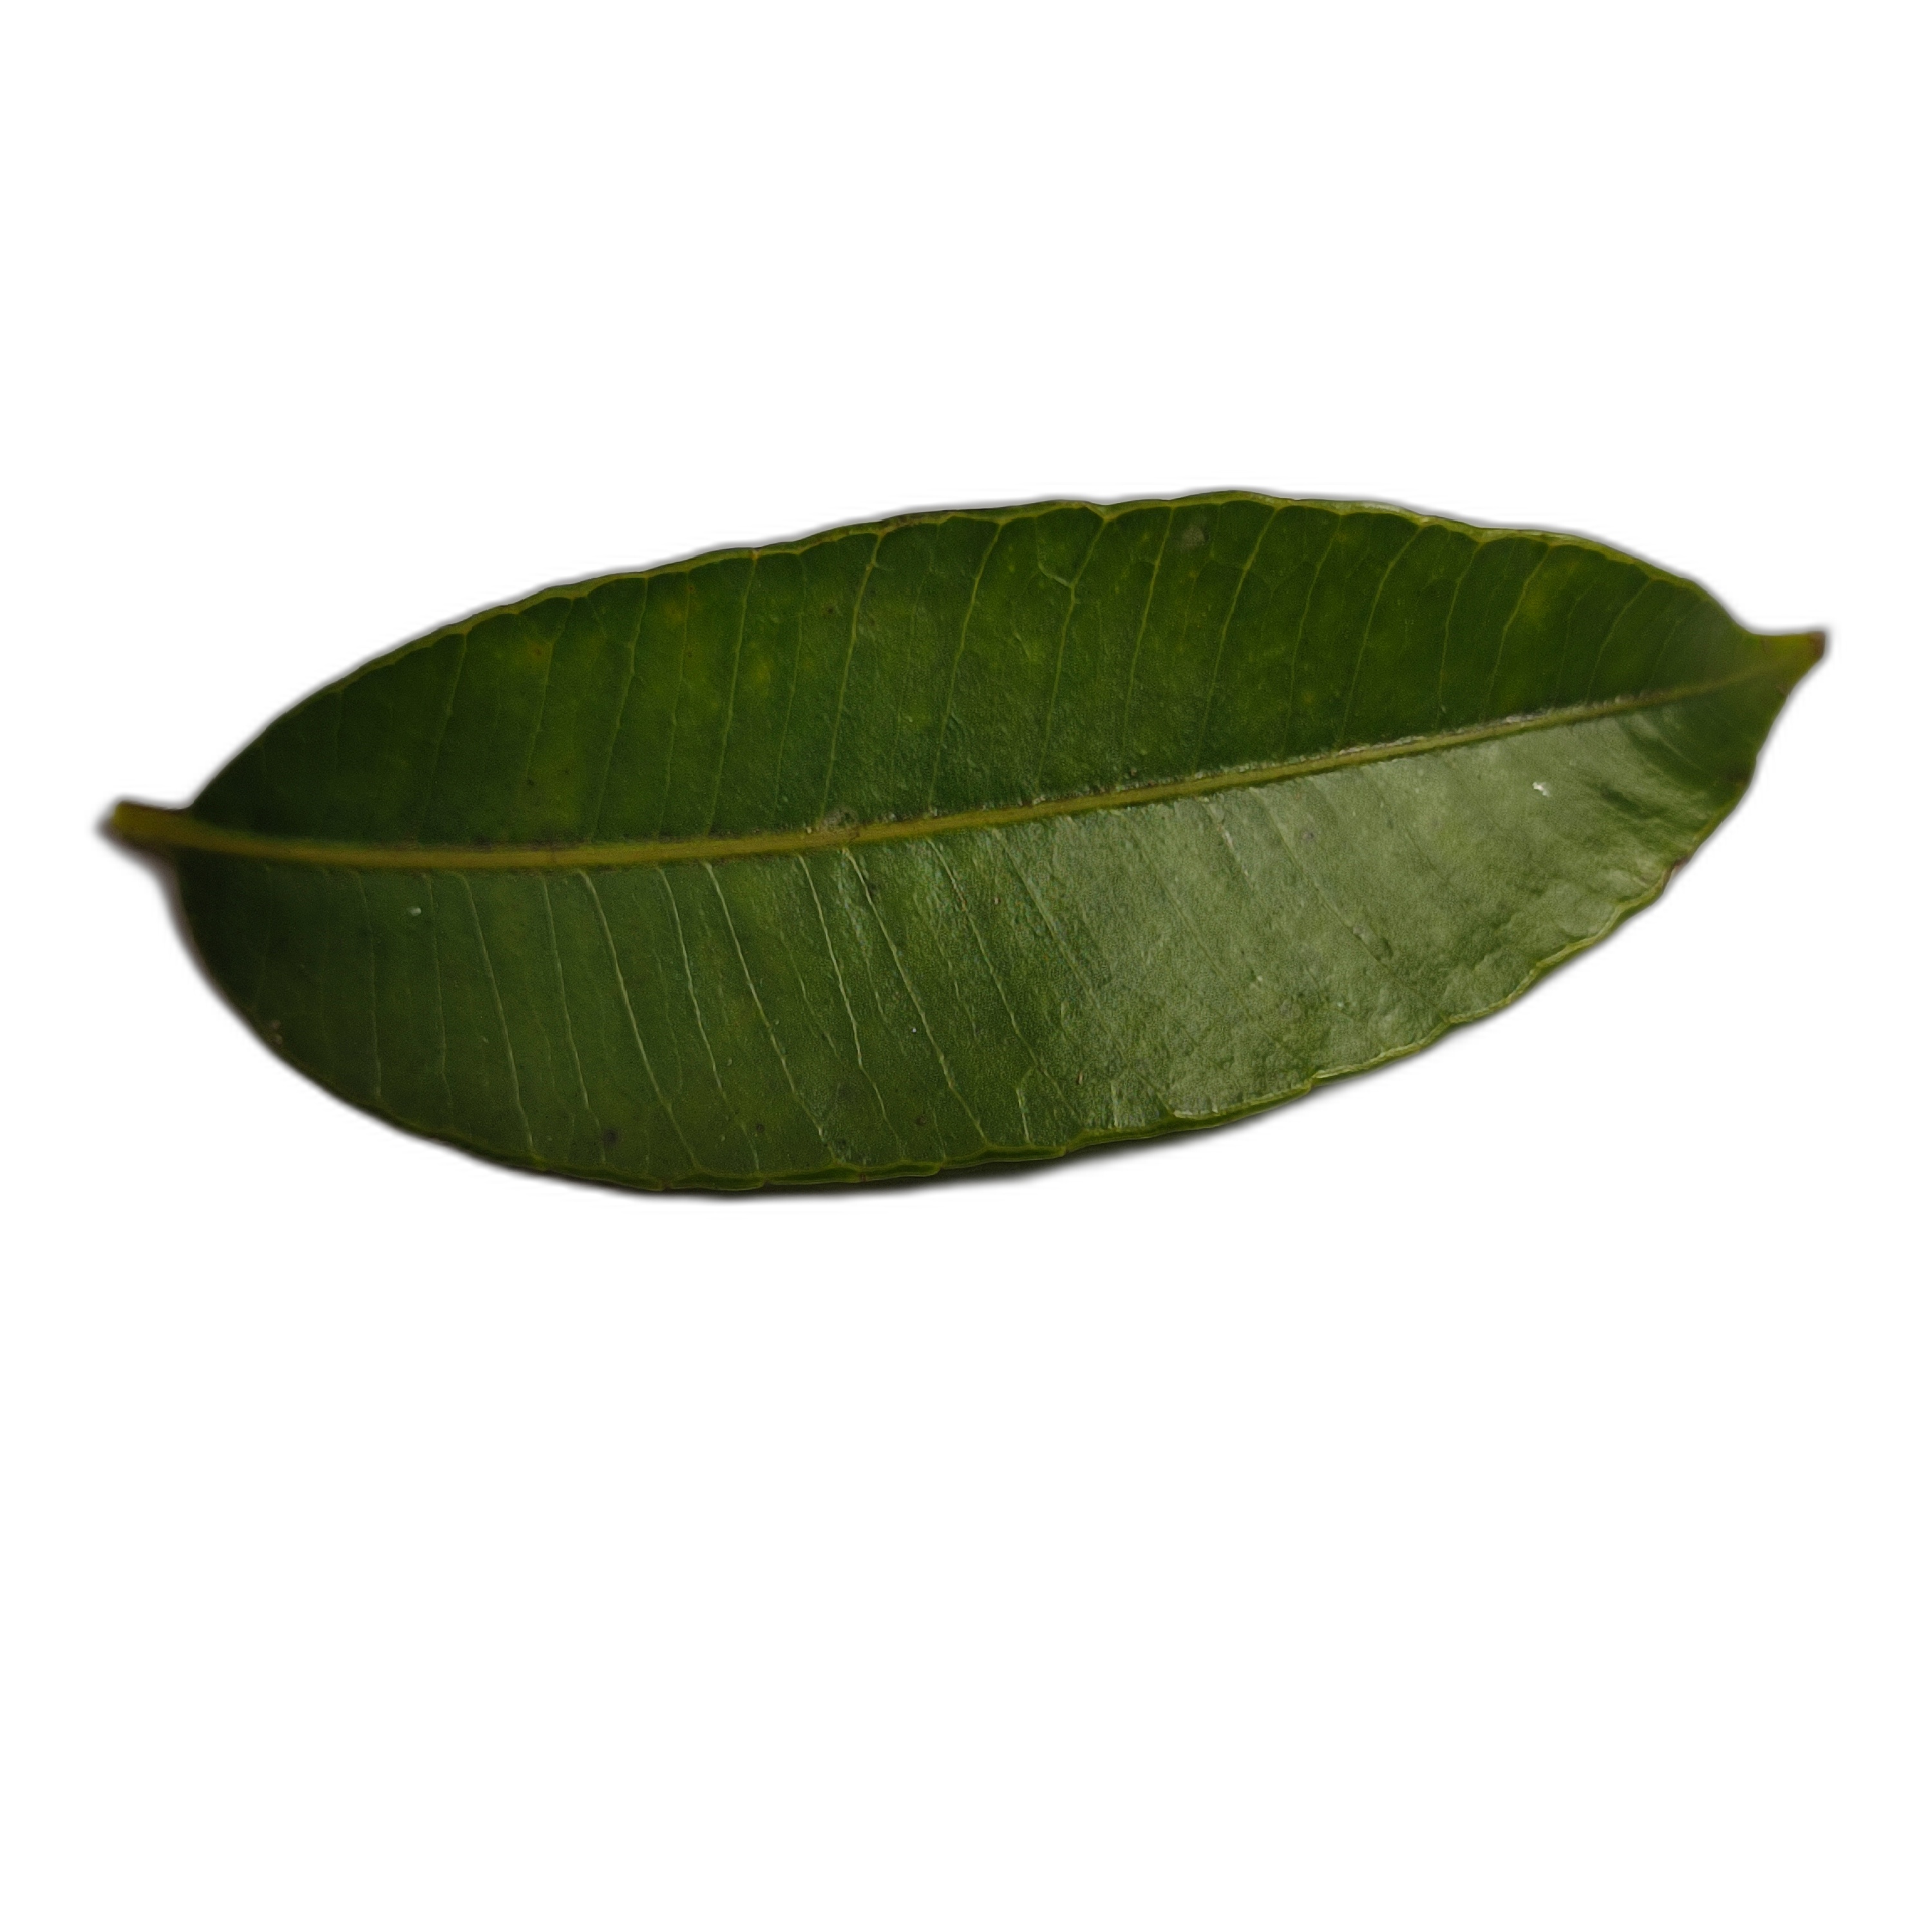
Label: healthy